Milda Vainiutė

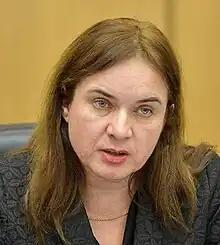
Vainiutė in 2017

Milda Vainiutė (20 December 1962 – 13 September 2024) was a Lithuanian legal scholar and politician.